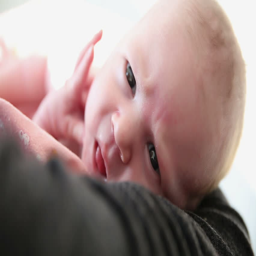
person swayed on the hands of a newborn baby